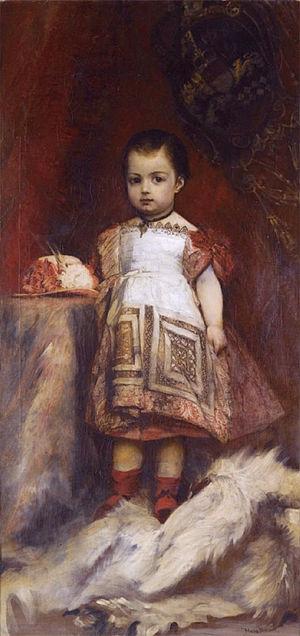
Gottfried, prince de Hohenlohe-Waldenbourg-Schillingsfürst, Ratibor und Corvey fut un général et diplomate austro-hongrois qui joua un rôle diplomatique important lors de la Première Guerre mondiale.